Nasi lemak

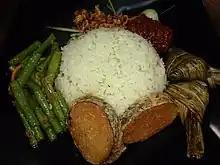
Vegetarian nasi lemak

In Malacca, "kangkung" is usually served together with nasi lemak, a contrast from the cucumber that is commonly used in the standard version of the dish.